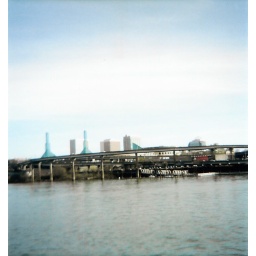
Sort of. As seen from a car on a bridge with another bridge in the way and in hazy Blackbird Fly vision.